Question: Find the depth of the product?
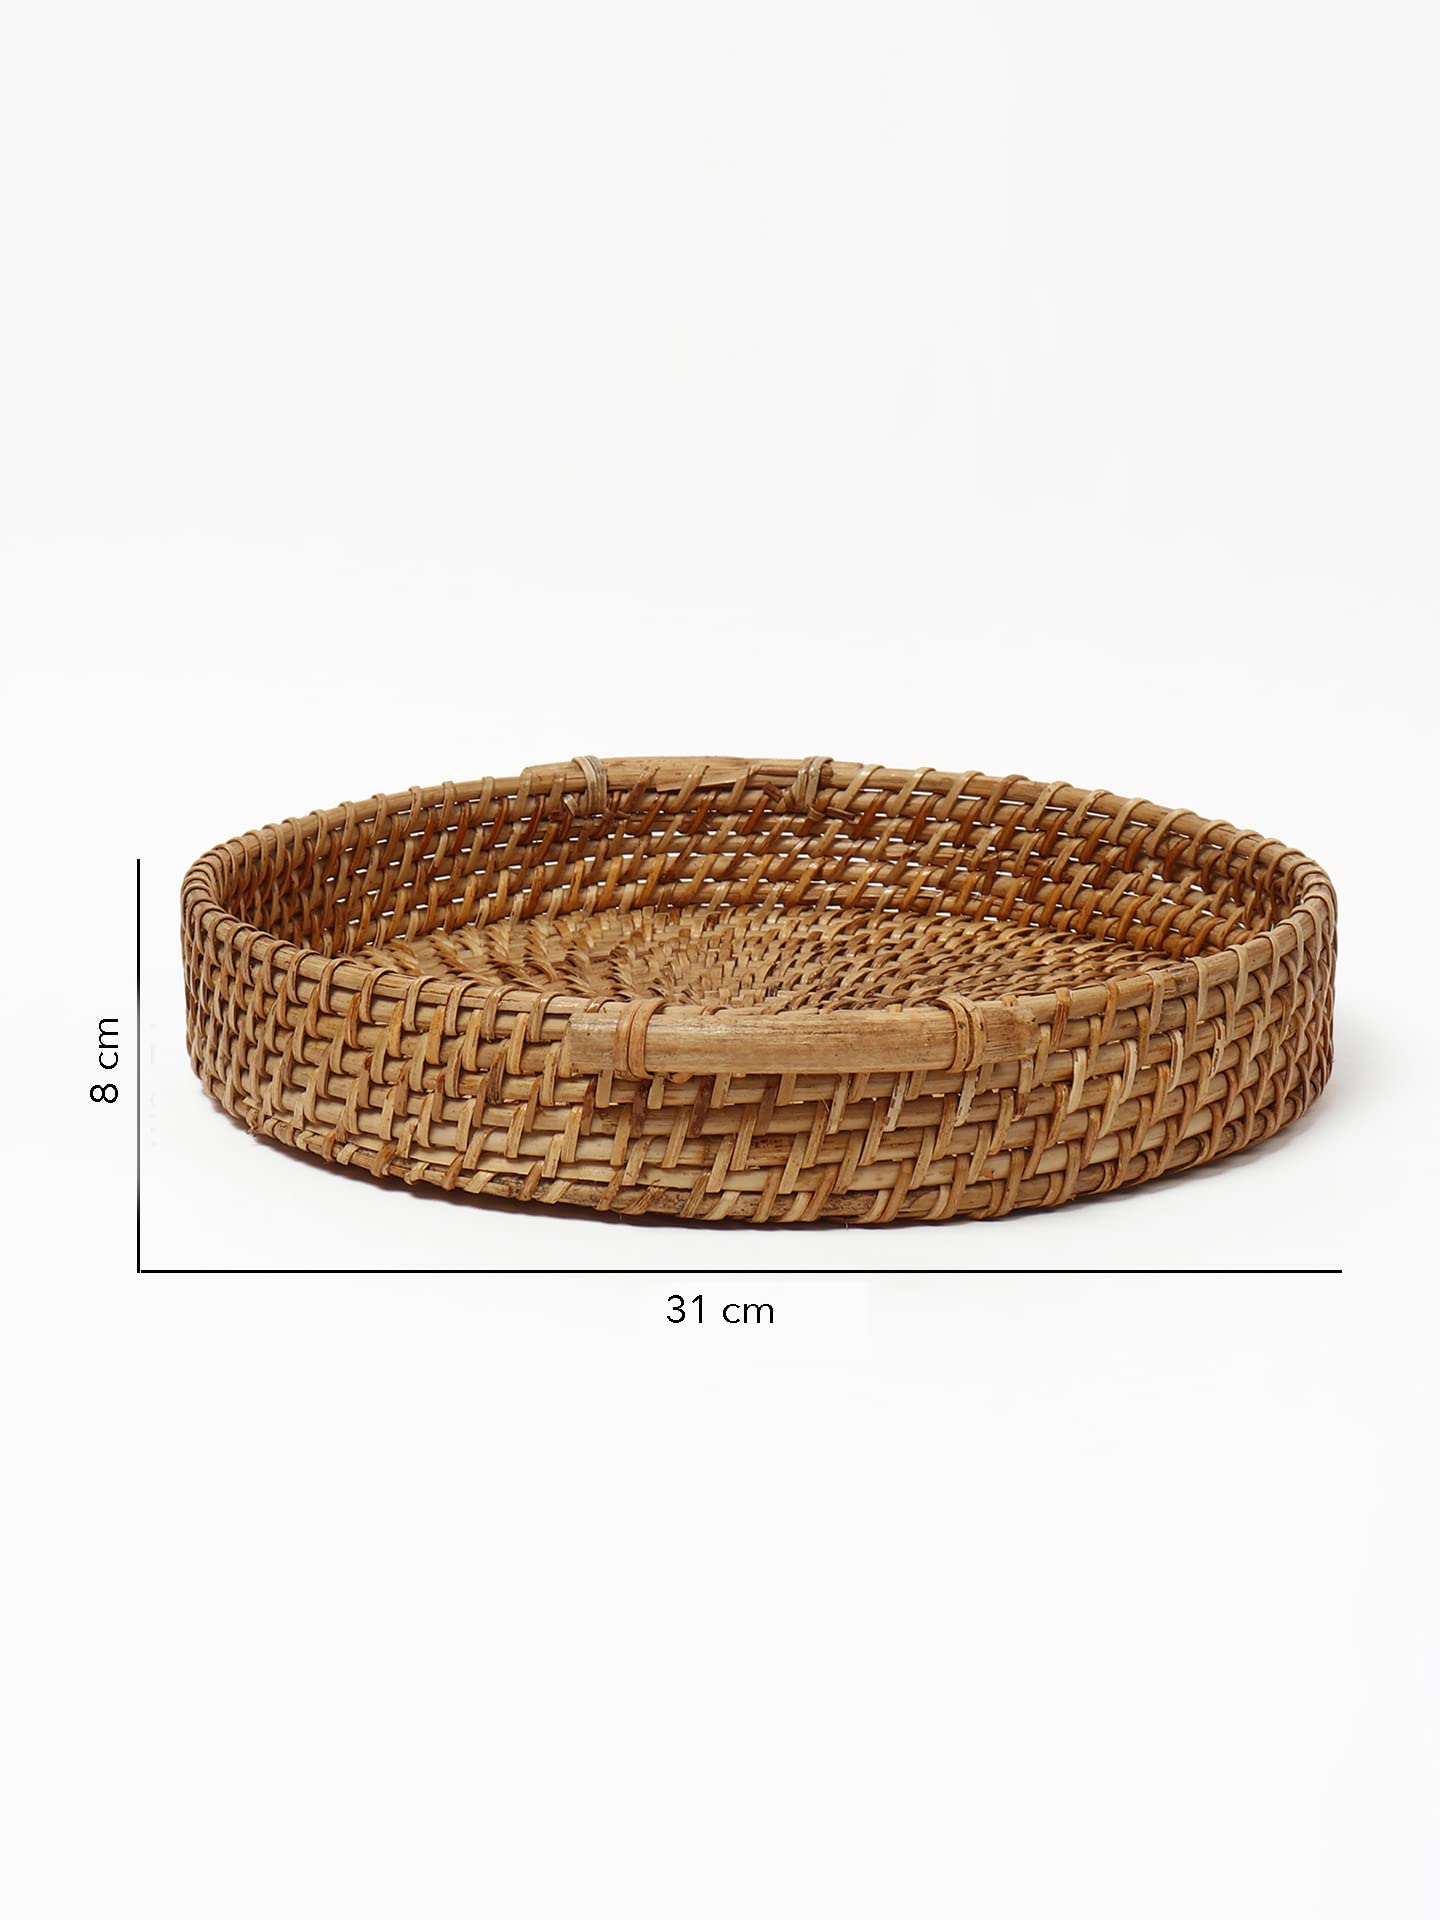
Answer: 31.0 centimetre